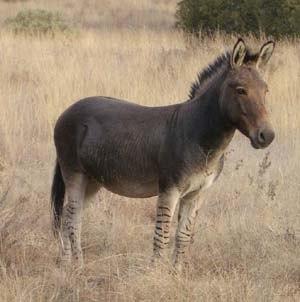
Le zébrâne est le résultat du croisement entre deux espèces : le zèbre et l'âne.